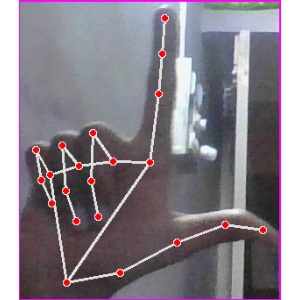
अक्षर: ल